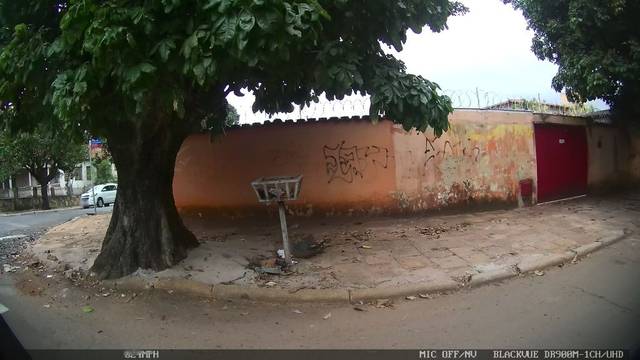
Region: Brazil
Coordinates: -16.327, -48.962